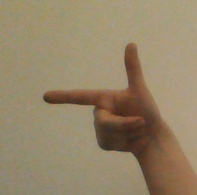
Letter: yaa